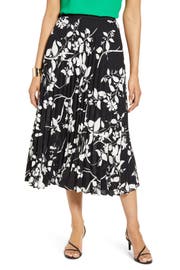
swish and sway in this pretty pleated skirt cut from airy chiffon in an easy pull on style